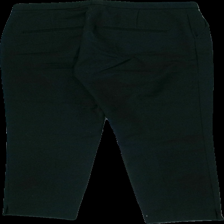
View: back
Type: Trousers
Category: Ladies
Brand: Tiger Of Sweden
Colors: Black
Material: 53% bomull 47% polyester
Cut: Tight
Season: All
Stains: Minor
Damage: smuts fläck
Damage location: top left
Damage 2: lös tråd
Damage 2 location: middle right
Price range: <50
Recommended usage: Export
Description: kostymbyxor